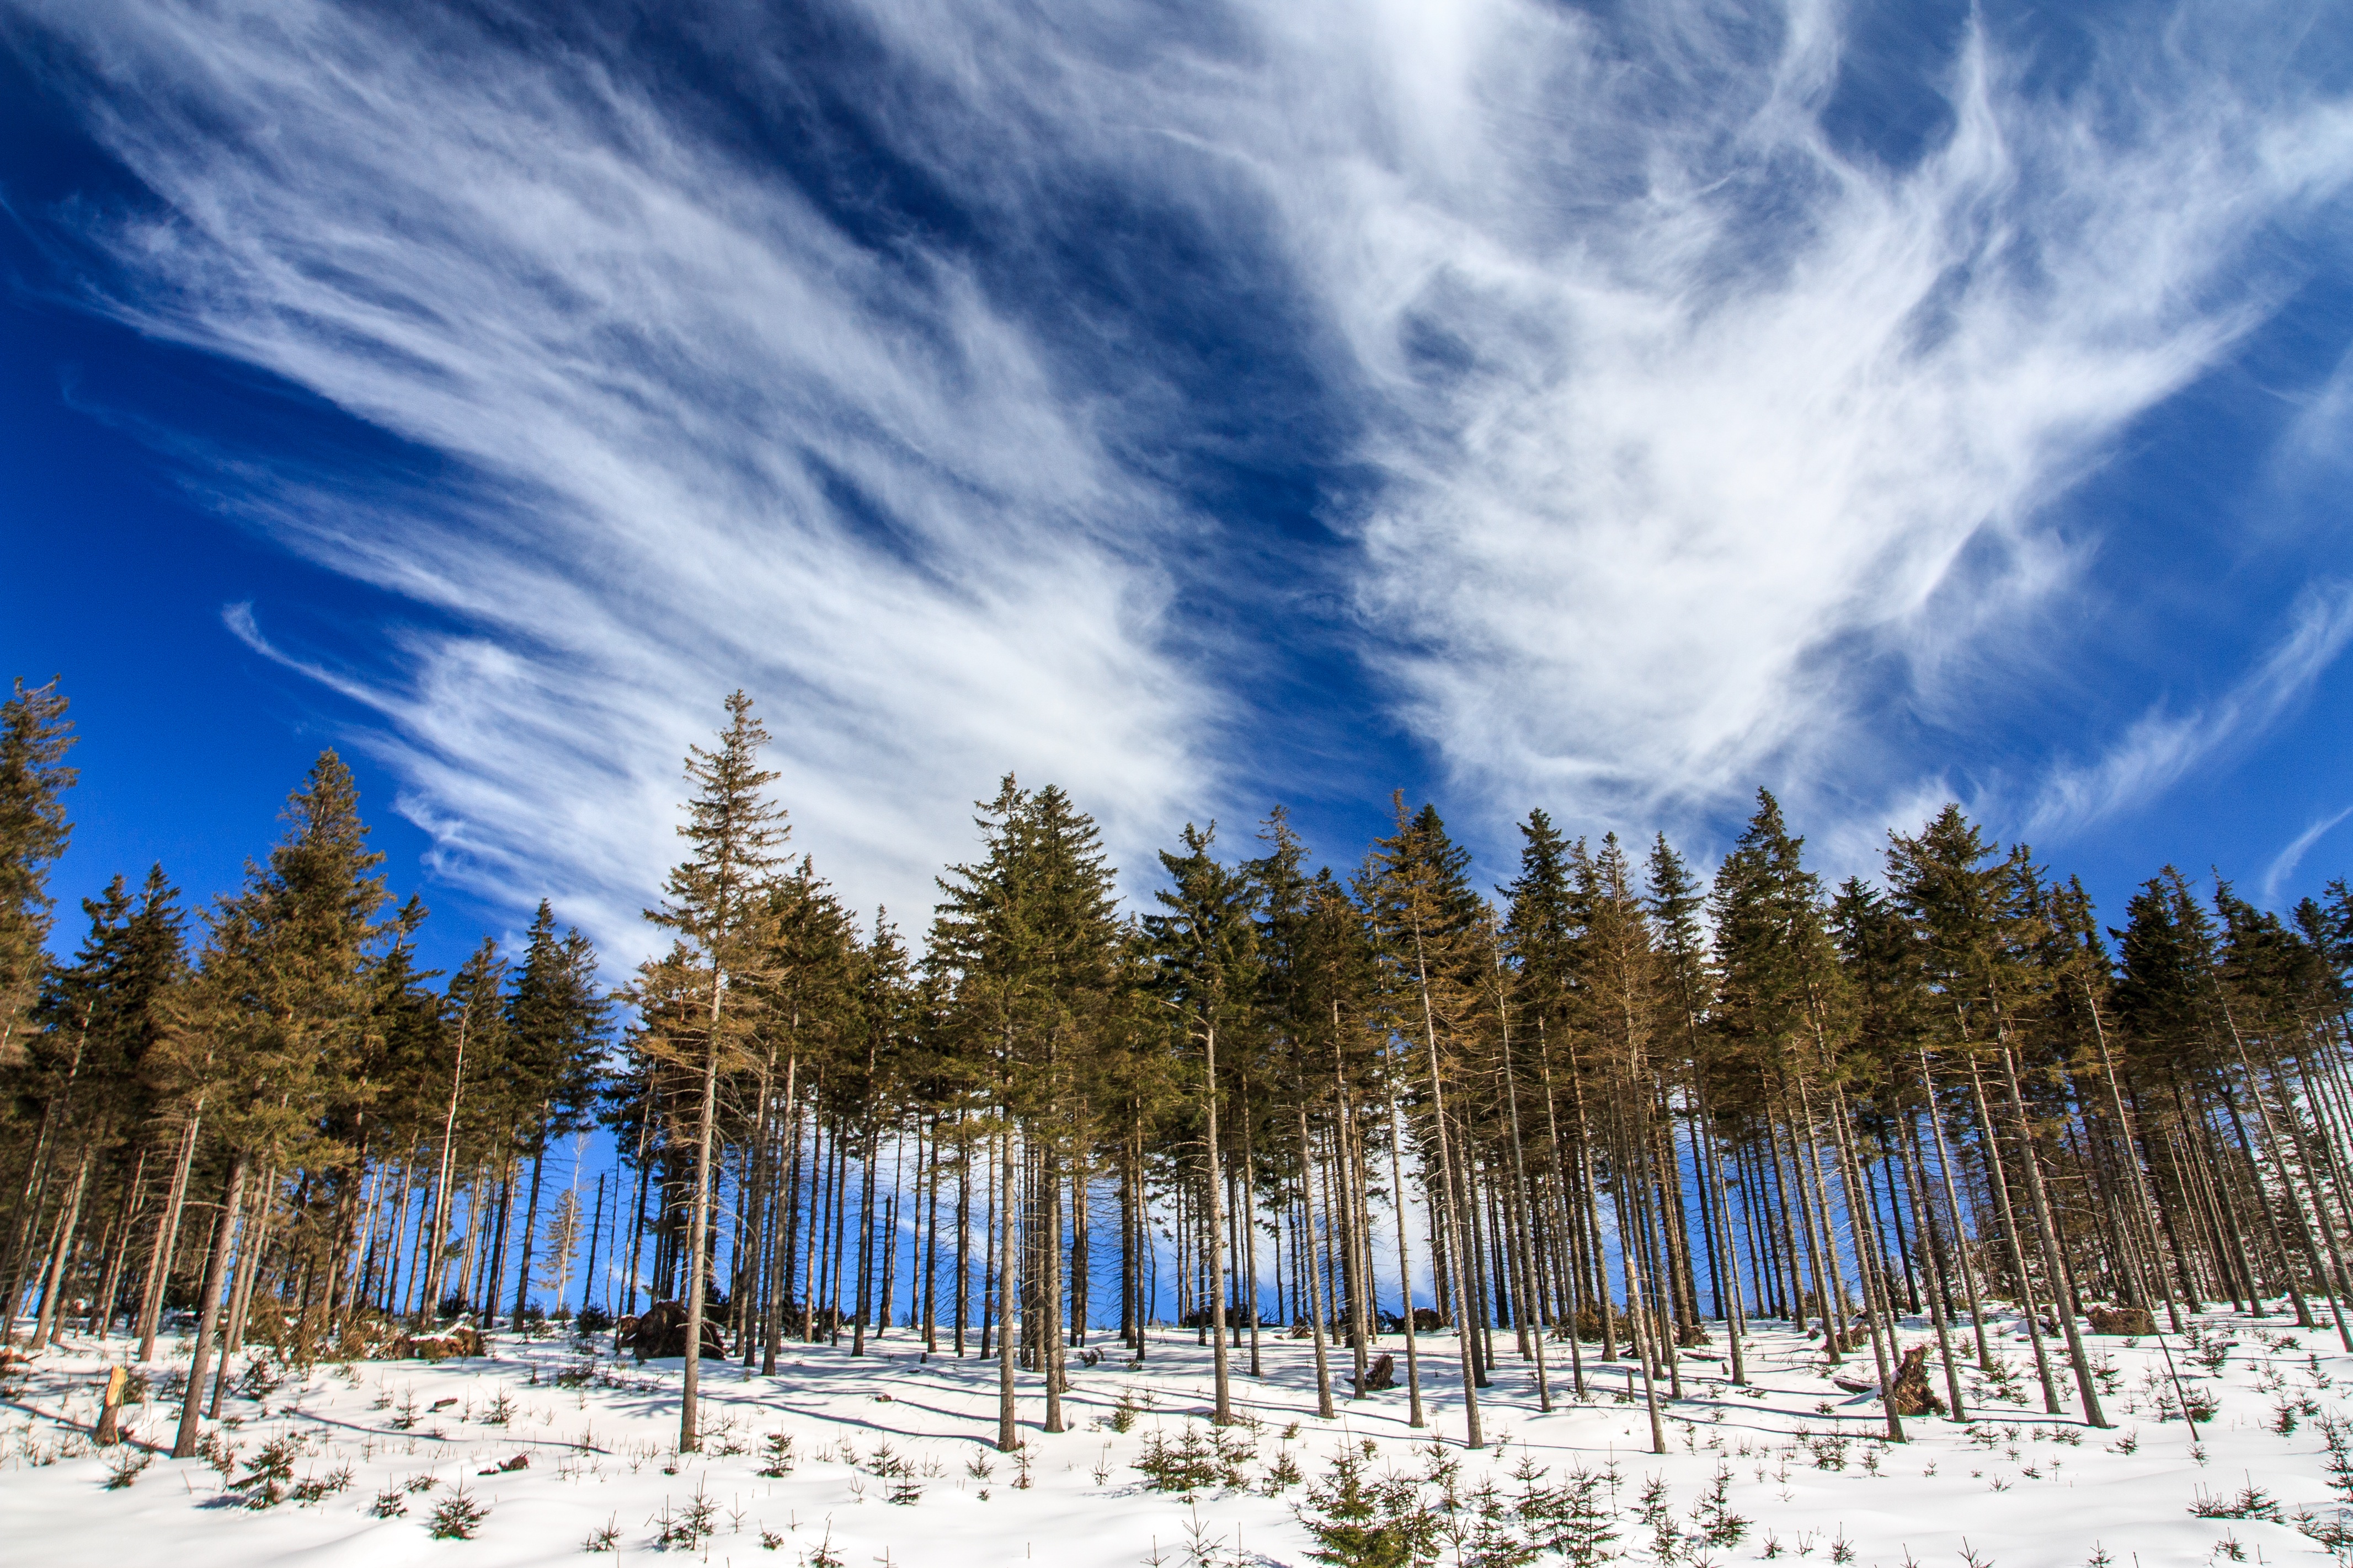
landscape, tree, forest, wilderness, mountain, snow, cold, winter, cloud, plant, sky, sunlight, perspective, mountain range, scenic, weather, season, trees, outdoors, woods, low angle shot, natural environment, woody plant, mountainous landforms